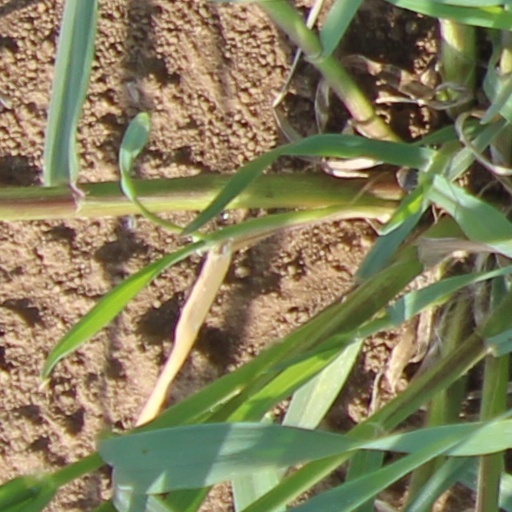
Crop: wheat